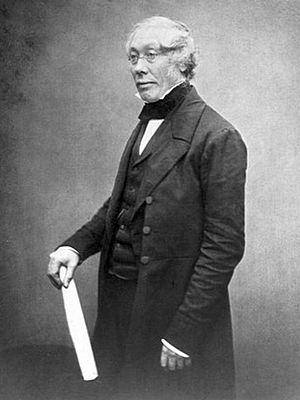
George Arnott Walker Arnott est un botaniste écossais, né le 6 février 1799 à Édimbourg et mort le 17 avril 1868 à Glasgow.